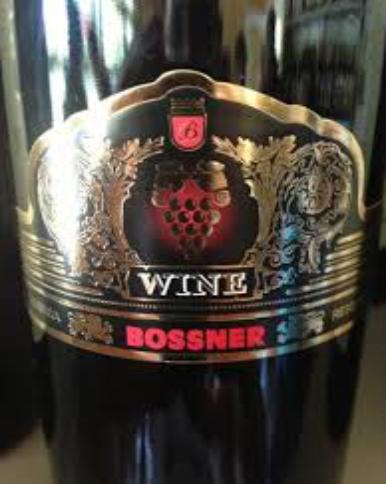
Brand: Bossner
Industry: Necessities